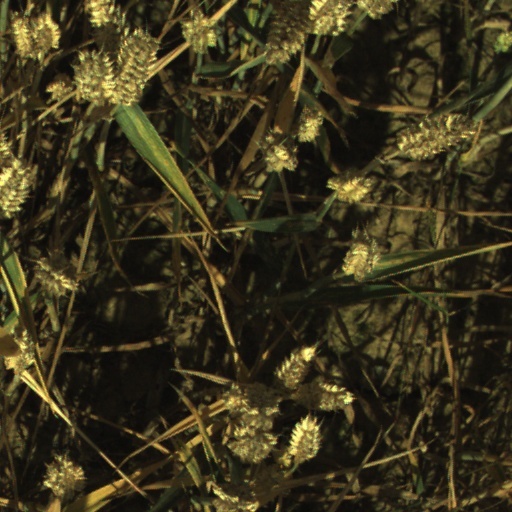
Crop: wheat